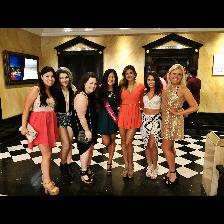
Label: Human